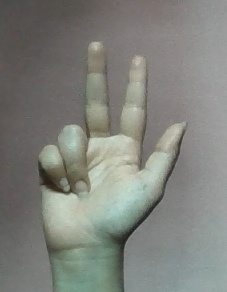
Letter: al